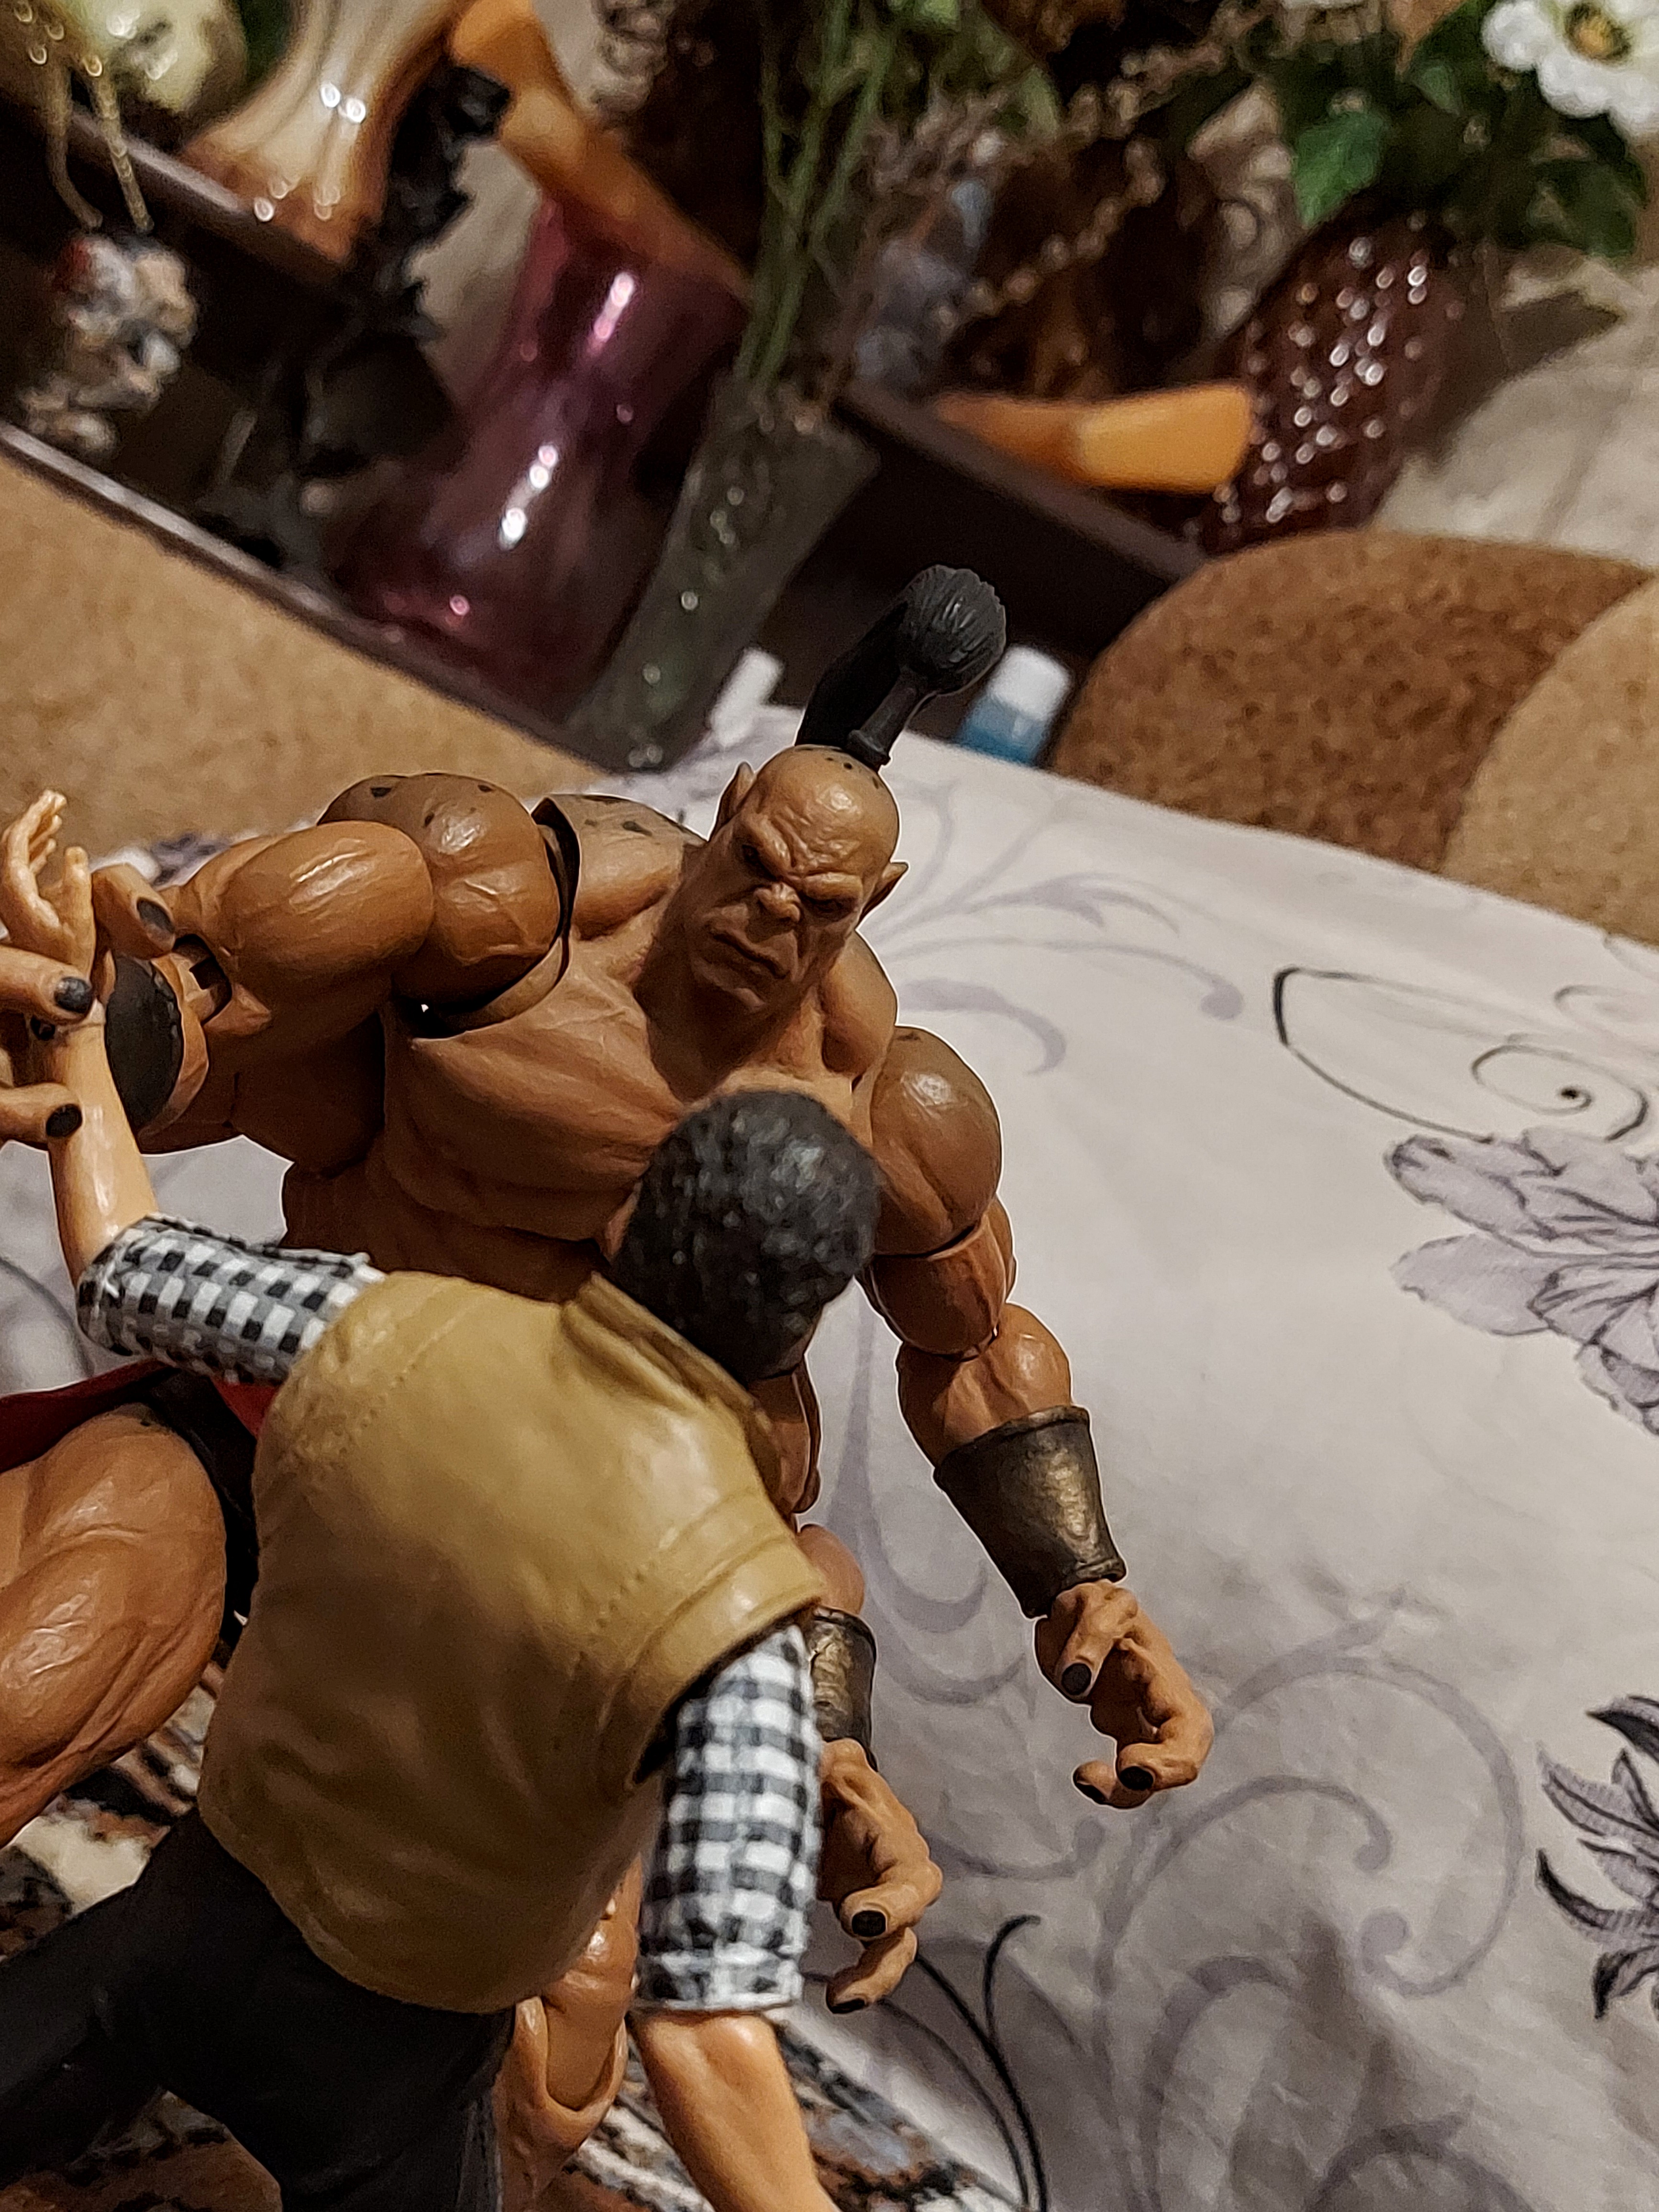
Shokan, storm, collectibles, warrior, fighter, action, figure, shorts, elbow, hat, art, Barechested, event, competition event, chest, sitting, games, tradition, history, visual arts, t shirt, fun, contact sport, championship, recreation, flesh, tournament